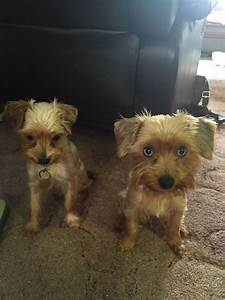
Label: cane